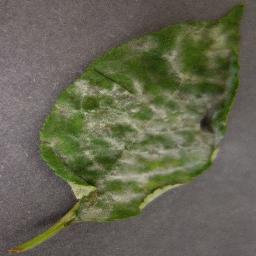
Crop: cherry
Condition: (including_sour)_powdery_mildew